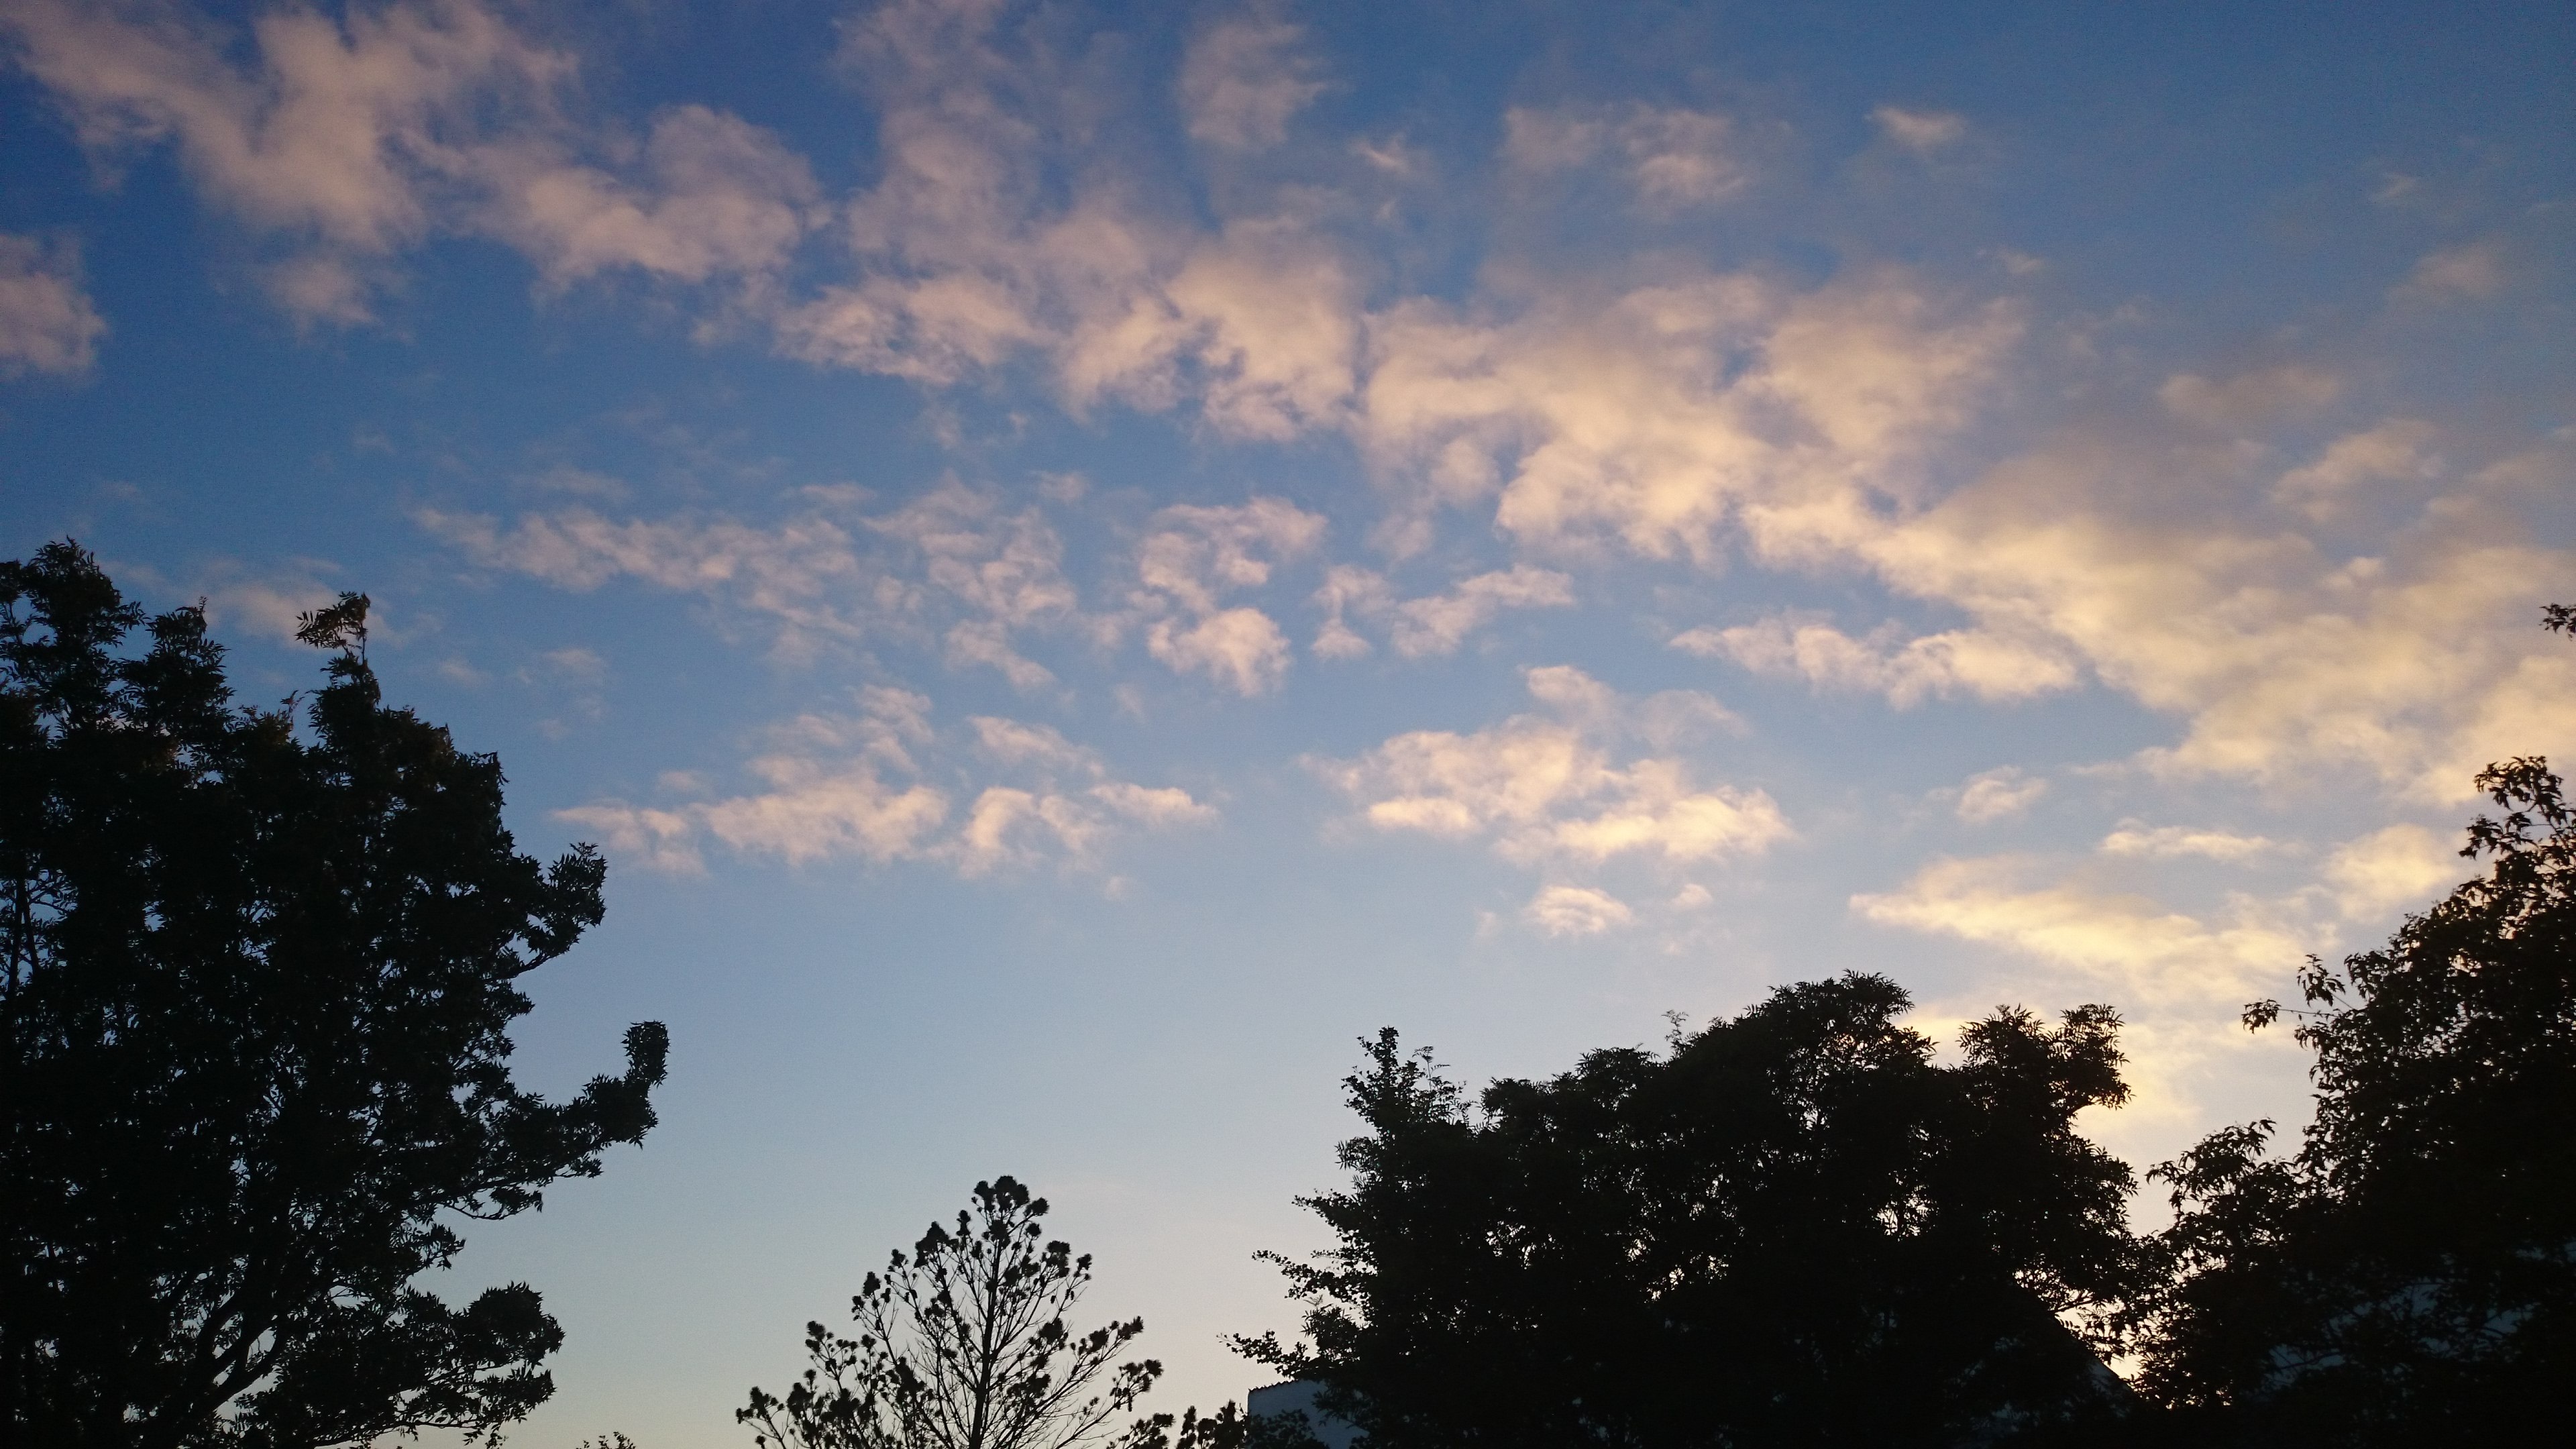
tree, nature, horizon, cloud, sky, sun, sunrise, sunset, sunlight, morning, dawn, atmosphere, dusk, evening, cumulus, blue sky, trees, clouds, meteorological phenomenon